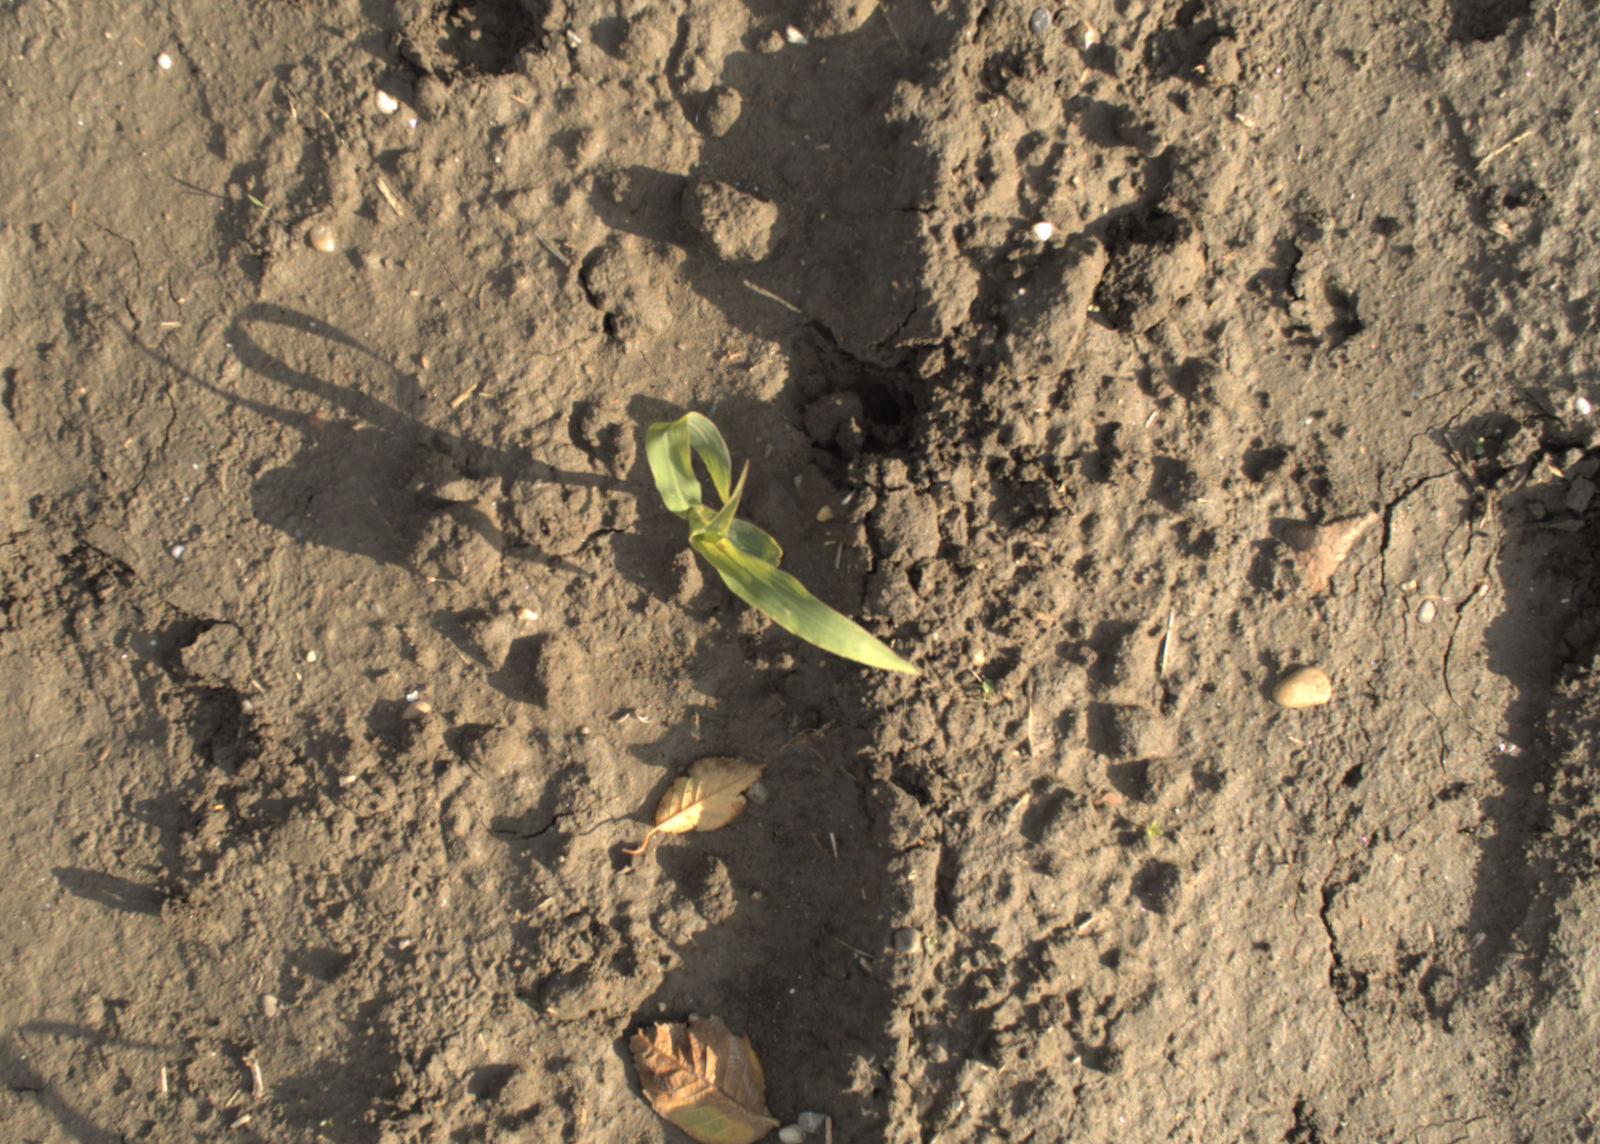
Capture date: 13.10.2021 09:59:32
Weather: mixed
Wind: strong
Seeding date: 02.09.2021
Plant canopy height (mm): 956